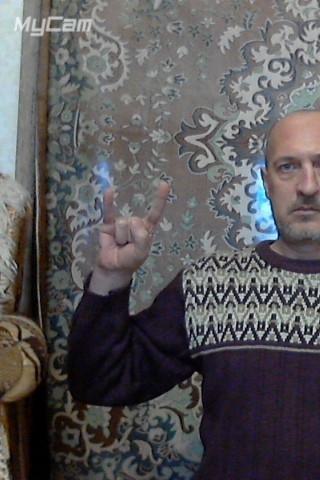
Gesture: rock